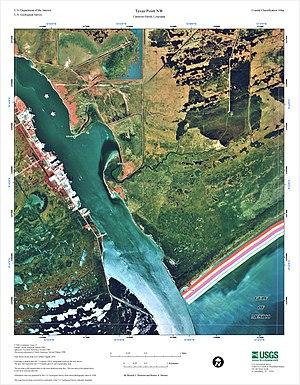
La frontière entre le Texas et la Louisiane est une frontière intérieure des États-Unis délimitant les territoires du Texas à l'ouest et de la Louisiane à l'est.